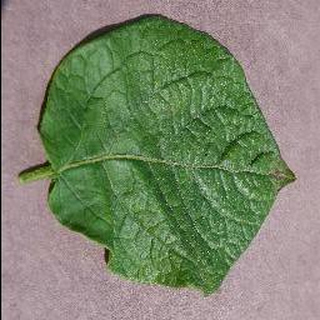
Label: healthy_potato